United States v. Moore

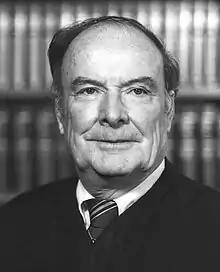
J. Skelly Wright wrote the main dissent.

The main dissent was written by Judge J. Skelly Wright and joined by judges David L. Bazelon, Edward Allen Tamm, and Spottswood William Robinson III. Wright would have accepted Moore's arguments to create an addiction defense based on "mens rea" and "Robinson". On the issue of "mens rea", he argued that standard practice in criminal law is to not hold someone criminally responsible for something they had no control over. On the issue of "Robinson", he pointed to White's concurrence and the four justices in dissent on "Powell", all of whom interpreted "Robinson" in a way that would create some kind of addiction defense. Wright even would have extended the defense to crimes other than possession, but felt that Congress's intent in passing anti-narcotics laws and the Supreme Court's ruling in "Powell" ruled that out. In response to the judges who worried that people accused of narcotics possession could fake being an addict, Wright responded that a jury has to make a similar judgment call when a defendant claims legal insanity, and that the jury would be provided with as much evidence as need to decide whether or not someone really is an addict.